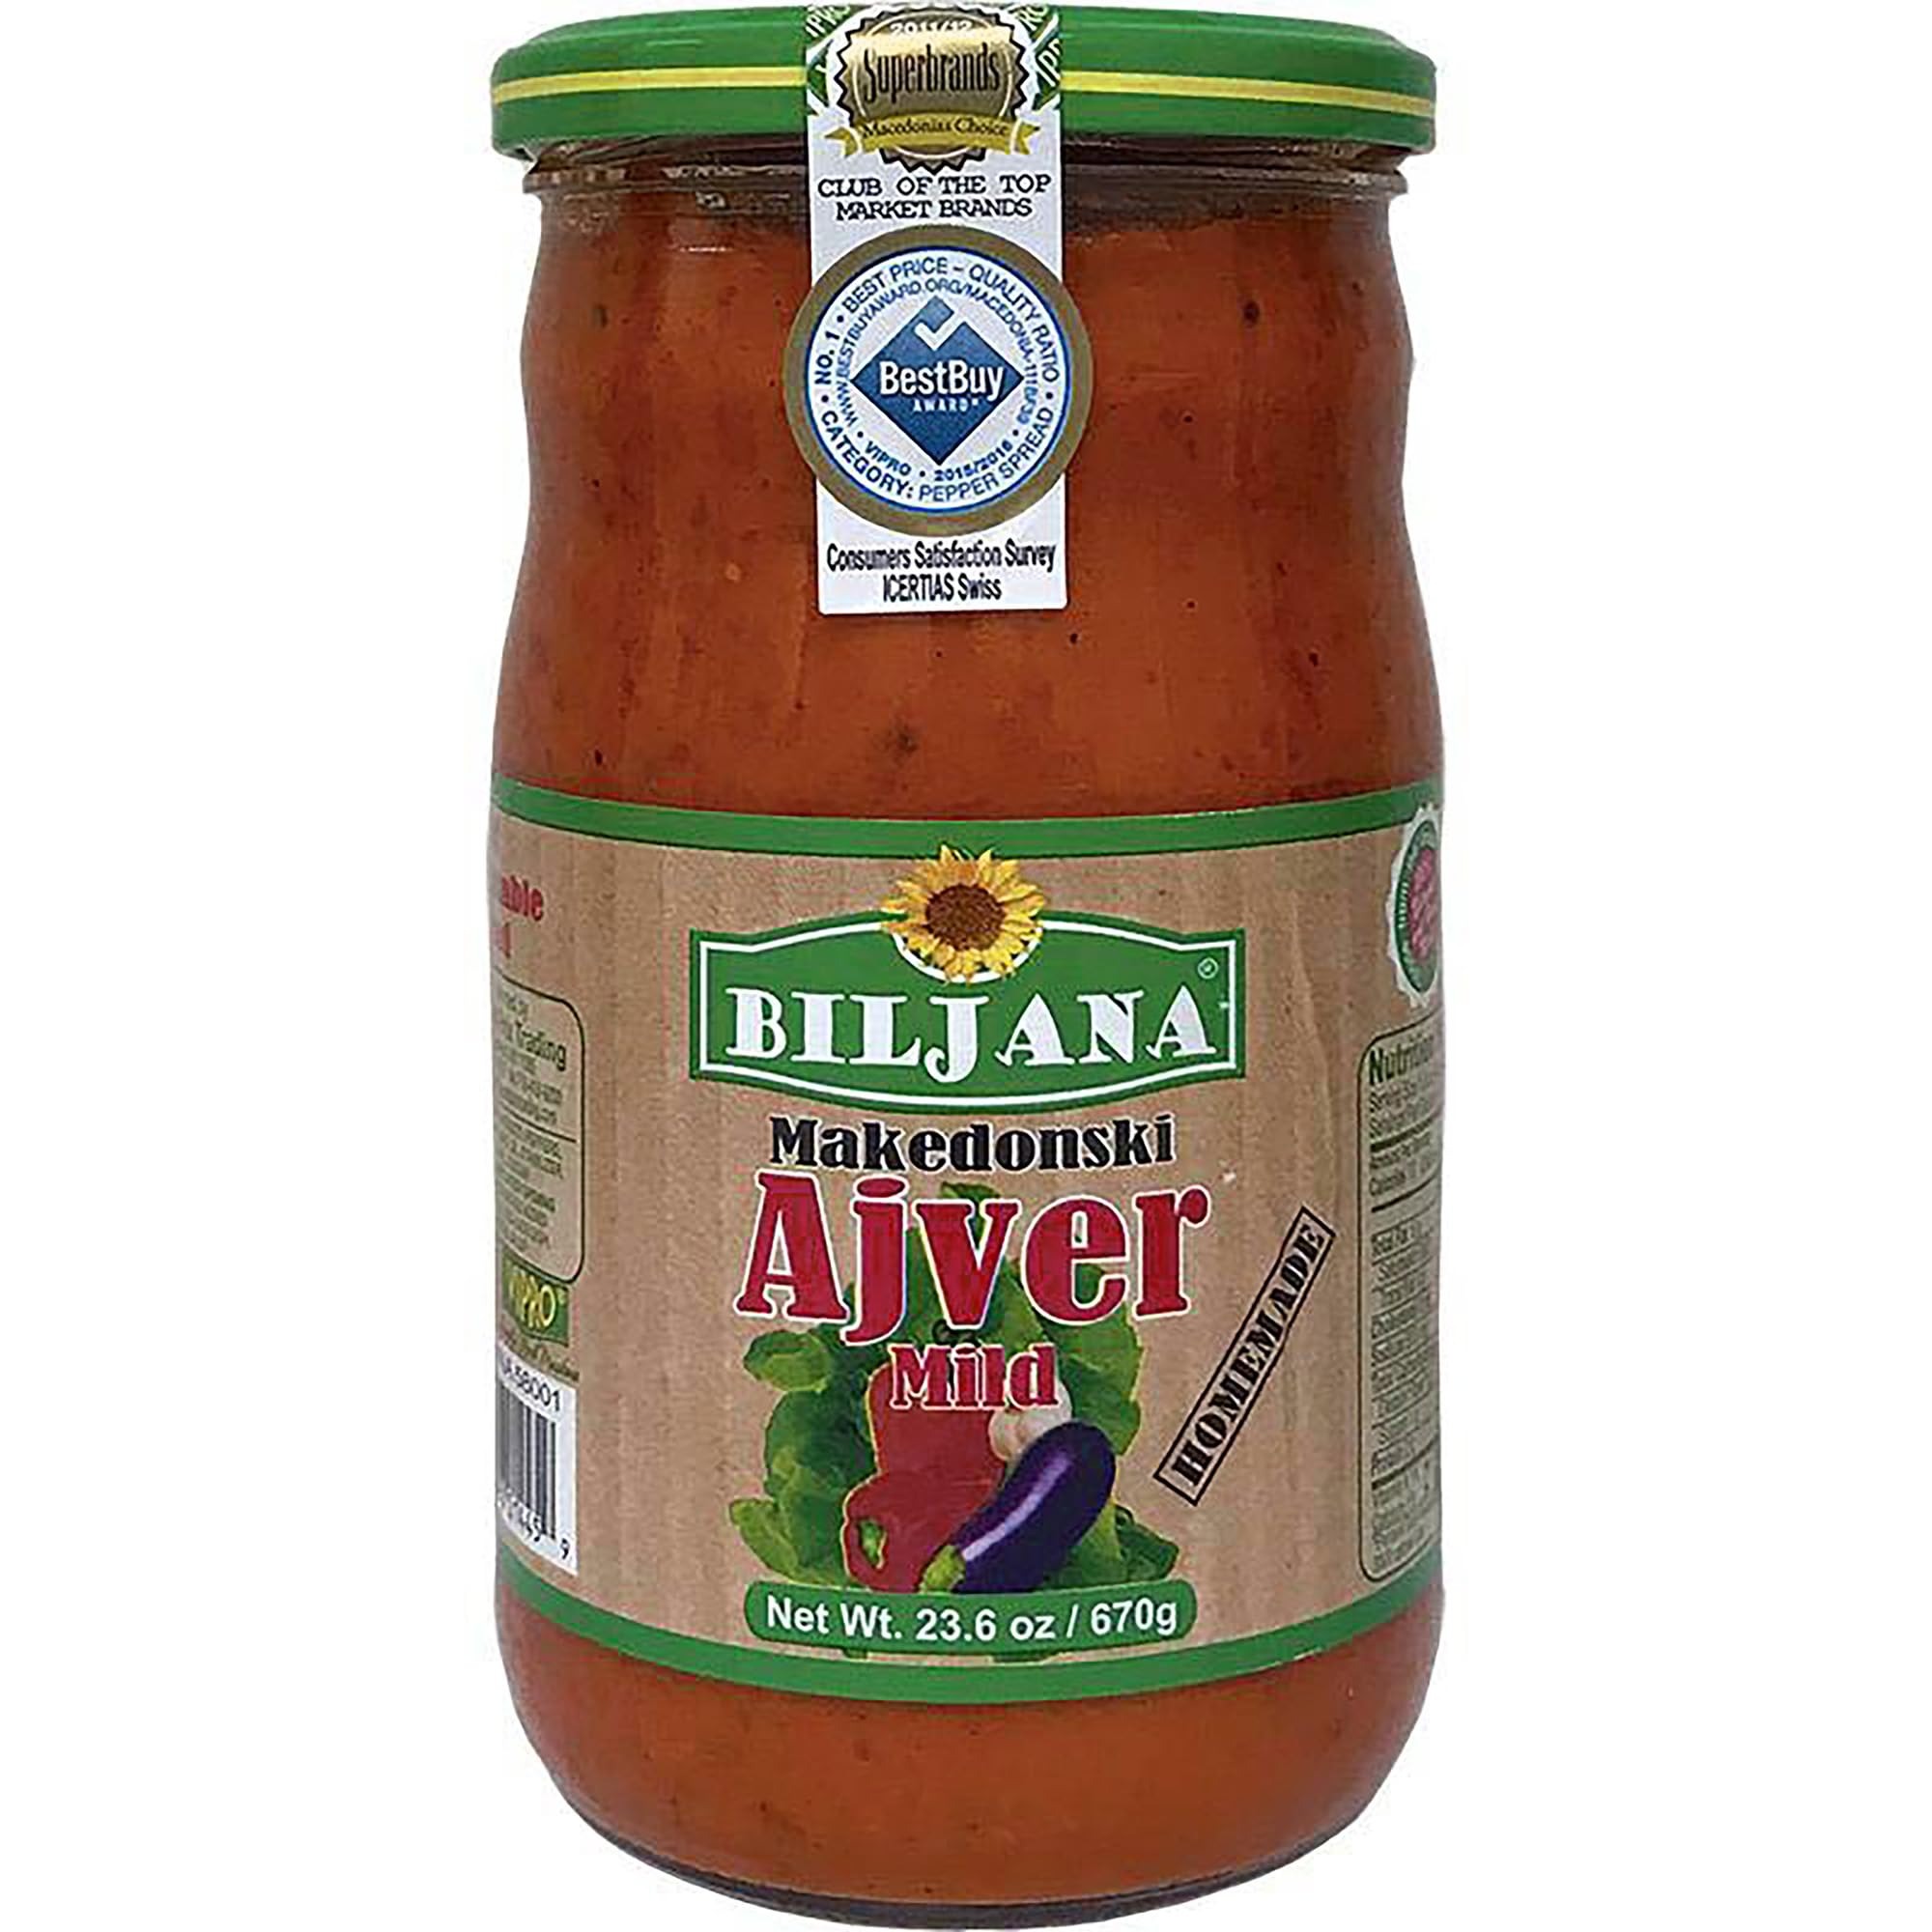
Item Name: Home Made Ajver MILD (Biljana) 23.6oz (670 g)
Product Description: Mild vegetable spread. Made from the finest ingredients. Product of Macedonia.
Value: 23.6
Unit: Ounce

Price: 5.93